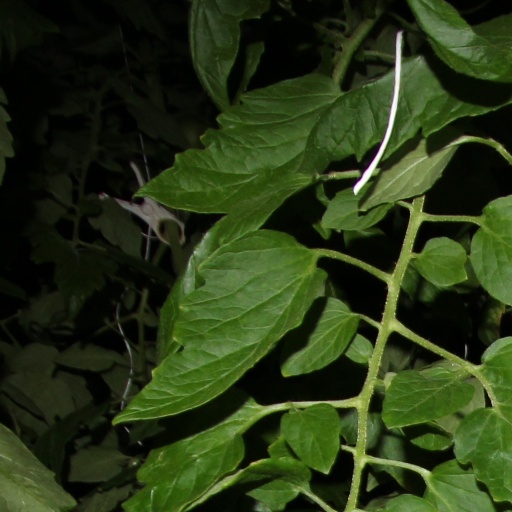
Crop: tomato